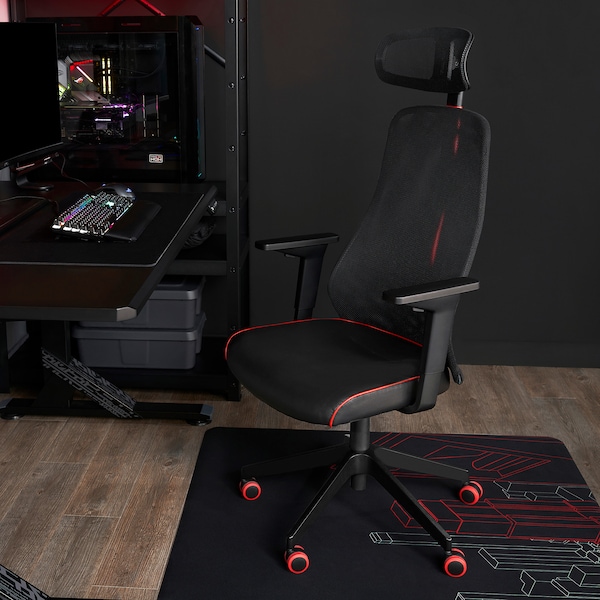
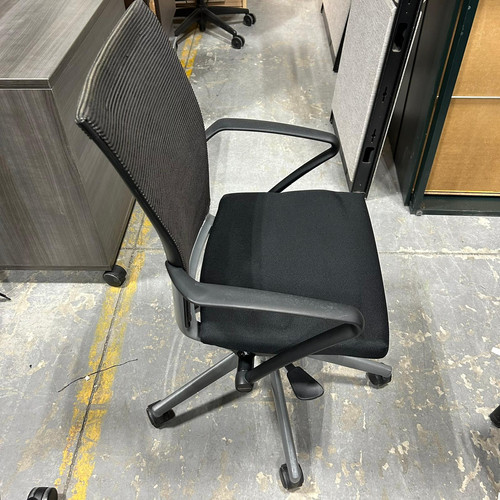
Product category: items_chair
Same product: no